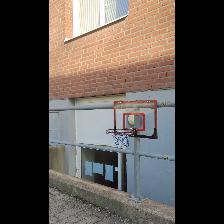
Label: NonHuman